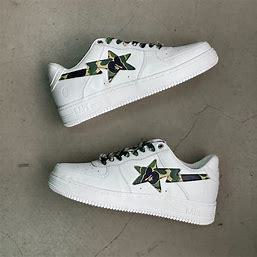
Brand: BAPE
Model: Bapesta